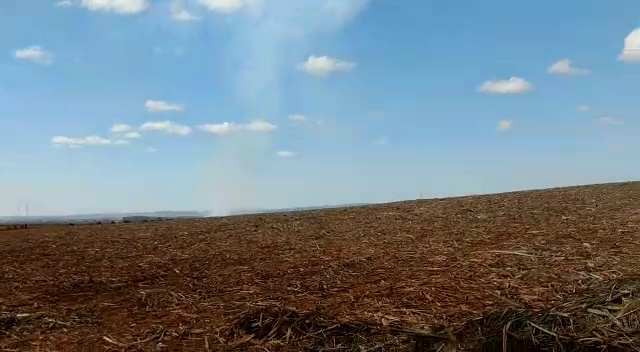
Fire: no
Smoke: yes